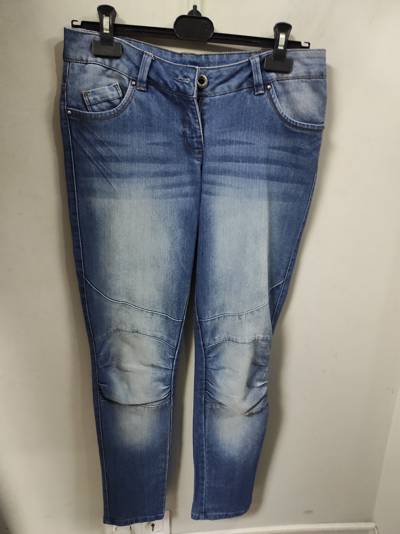
Waste category: clothes